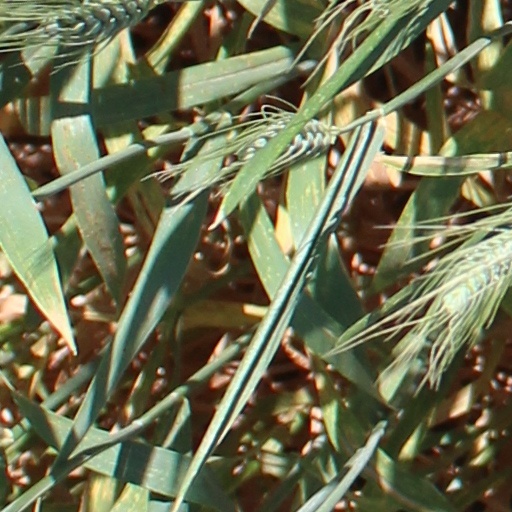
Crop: wheat